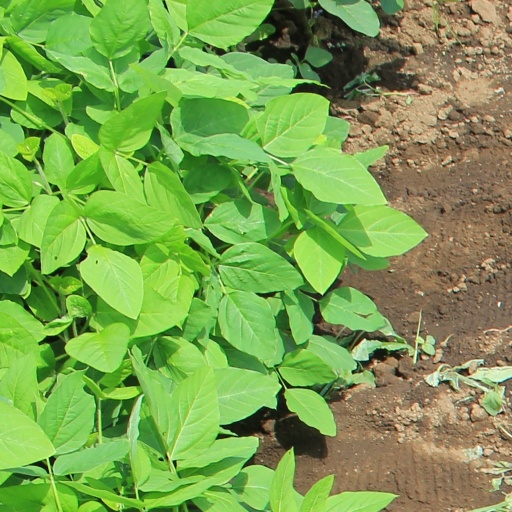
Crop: soybean